Reign of Alfonso XIII

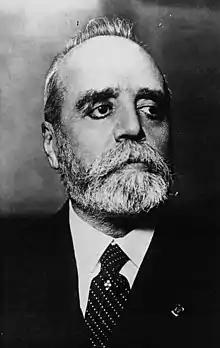
José Sánchez Guerra in 1932.

Sánchez Guerra tried to confront the growing military interventionism and proposed to submit the Defence Juntas, then called "informative commissions", to civilian power, counting on the collaboration of the King, who in June 1922 in a meeting with the military of the garrison of Barcelona disavowed them. "The officer cannot get involved in politics", he said. The reformist, republican and socialist deputies, for their part, recalled the support the King had given to the Juntas in the past. Finally, in November 1922, the Courts passed a law dissolving the "informative commissions" and establishing strict rules to be followed for promotions for war merits, thus meeting one of the demands of the Juntas. In this way, the unity of the "Africanist and Junteros" officers of the Spanish Army was reestablished. Another civilian measure was the removal of General Severiano Martínez Anido from his post as civil governor in Barcelona.